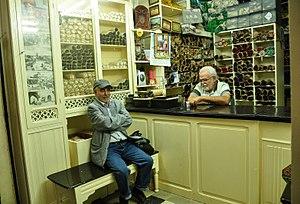
Souk kebabjia1
Le souk El Kébabjia est l'un des souks de la médina de Tunis, spécialisé dans le commerce des garnitures pour les costumes traditionnels. Il abrite les artisans fabriquant les kbaïeb, pluriel de kobba.